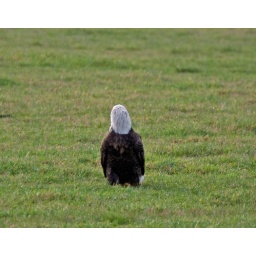
Weird how they can turn their heads like that. He's sitting in a cow field.